Neil Armstrong

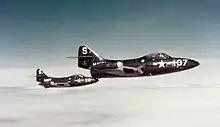
Two dark-blue-painted single-seat military jets flying from left to right in echelon. They wear the mark of the U.S. military on the nose, and a number. The nearer plane is 107 and the further is 116. On the fin is the letter 'S' and just in front the word NAVY. The planes have wingtip drop tanks and bubble canopies.

Armstrong flew the plane back to friendly territory, but because of the loss of the aileron, ejection was his only safe option. He intended to eject over water and await rescue by Navy helicopters, but his parachute was blown back over land. A jeep driven by a roommate from flight school picked him up; it is unknown what happened to the wreckage of his aircraft, F9F-2 BuNo "125122".